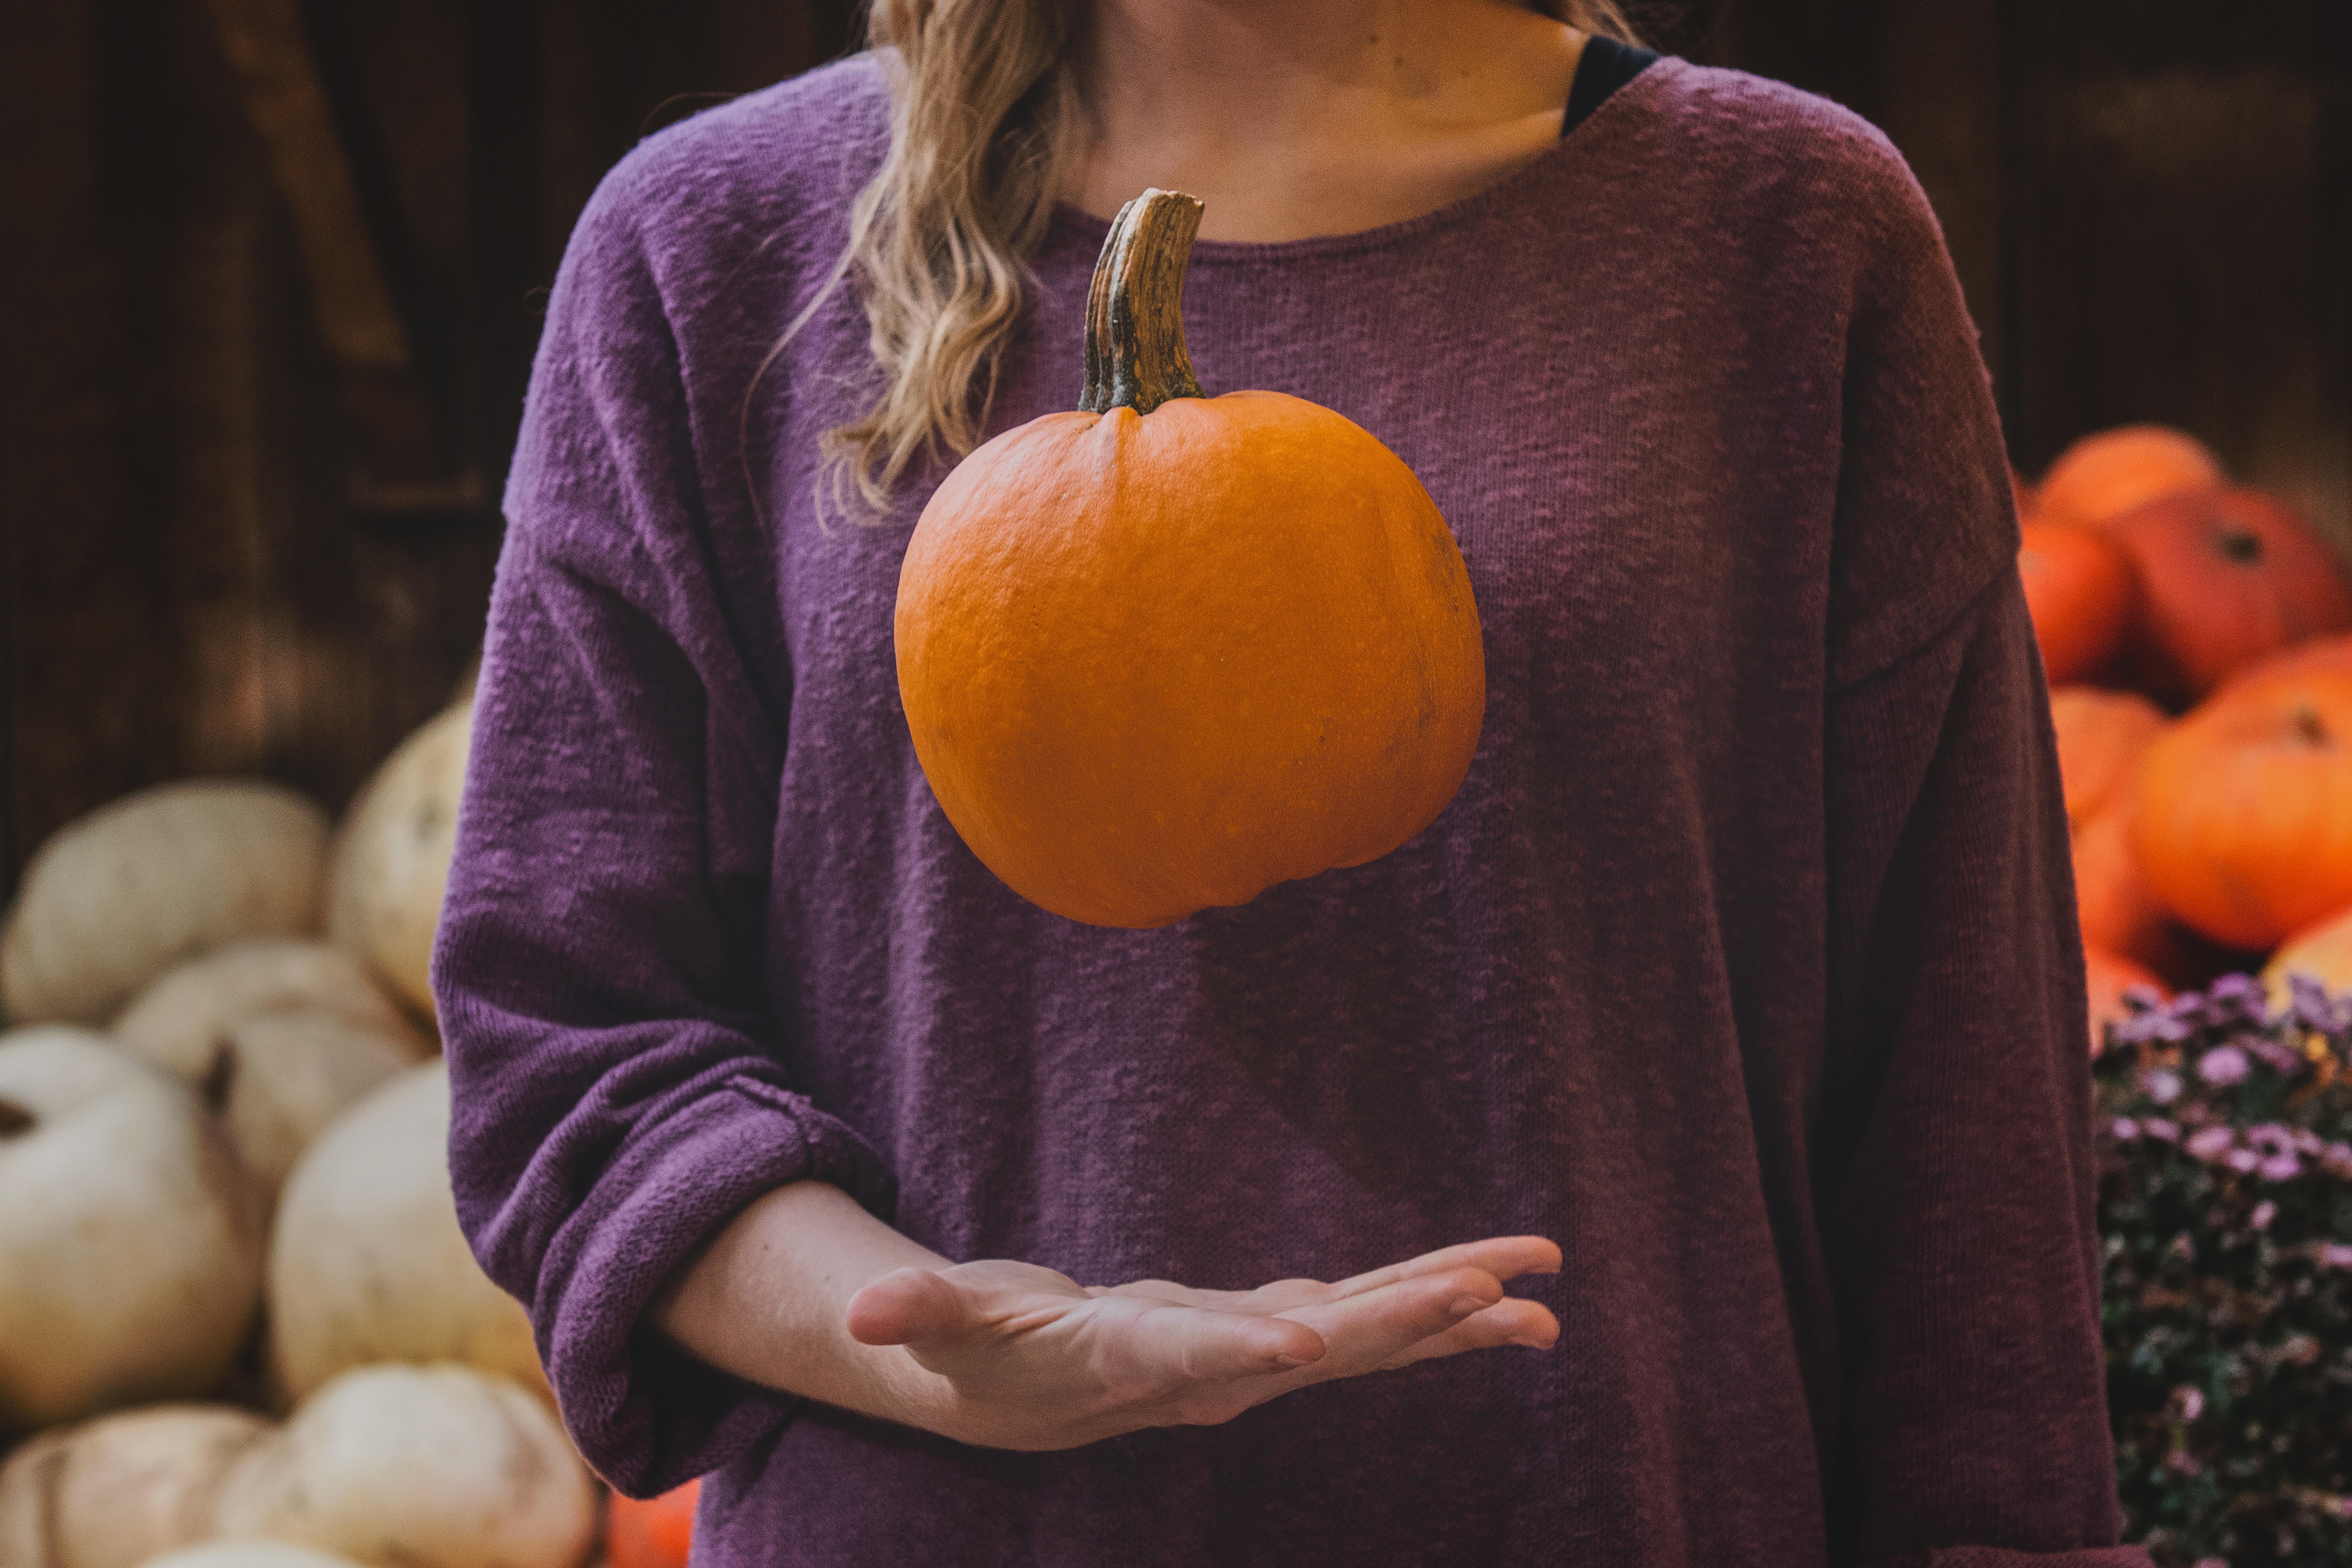
orange, local food, fruit, natural foods, food, winter squash, vegetarian food, plant, vegetable, still life photography, calabaza, produce, portrait, citrus